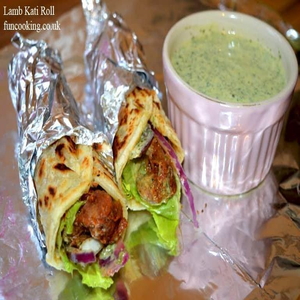
Dish: kathiroll